Operation Crossroads

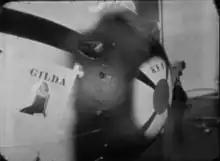
The "Able" bomb, a Mark III 'Fat Man'-type nuclear bomb with its nickname 'Gilda' stenciled onto it, along with a photo of Rita Hayworth in the title role from the movie.

In August 1945, Senator Brien McMahon, who within a year would write the Atomic Energy Act and organize and chair the Congressional Joint Committee on Atomic Energy, made the first public proposal for such a test, but one designed to demonstrate the vulnerability rather than survivability of ships. He proposed dropping an atomic bomb on captured Japanese ships and suggested, "The resulting explosion should prove to us just how effective the atomic bomb is when used against the giant naval ships." On September 19, the Chief of the United States Army Air Forces (USAAF), General of the Army Henry H. Arnold, asked the Navy to set aside 10 of the 38 captured Japanese ships for use in the test proposed by McMahon.